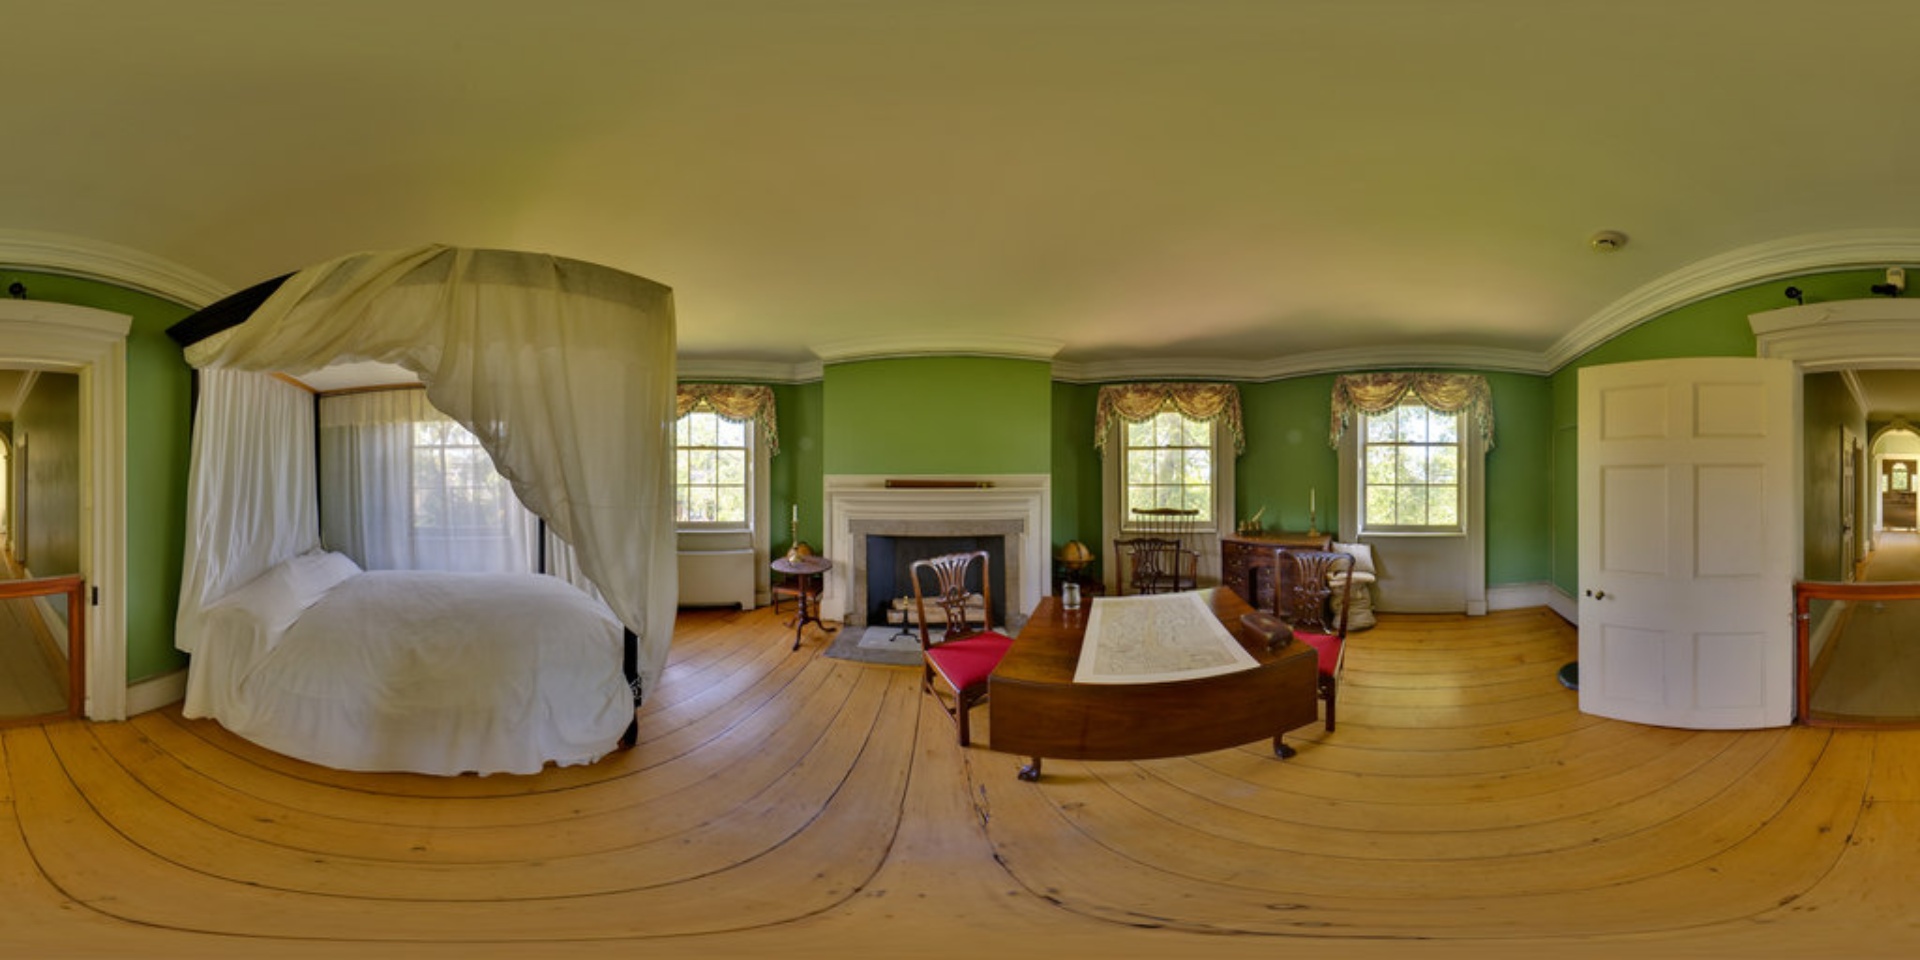
Referred object: the small round wooden side table by the fireplace

Referred object: the white canopy bed